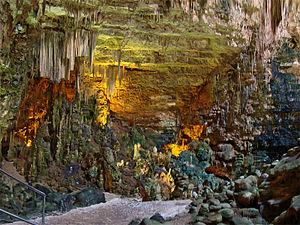
Grottes de Castellana, Castellana Grotte, Pouilles, Italie.
Castellana Grotte est une commune de la ville métropolitaine de Bari dans les Pouilles en Italie.
Les grottes de Castellana sont des cavités naturelles d'intérêt touristique, situées à deux kilomètres de la ville de Castellana Grotte, dans la province de Bari, région des Pouilles.